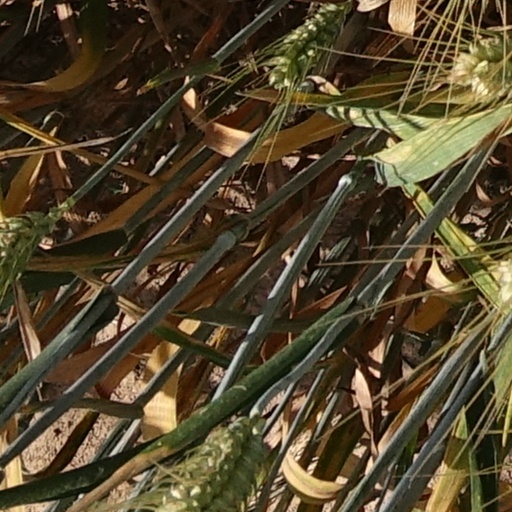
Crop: wheat